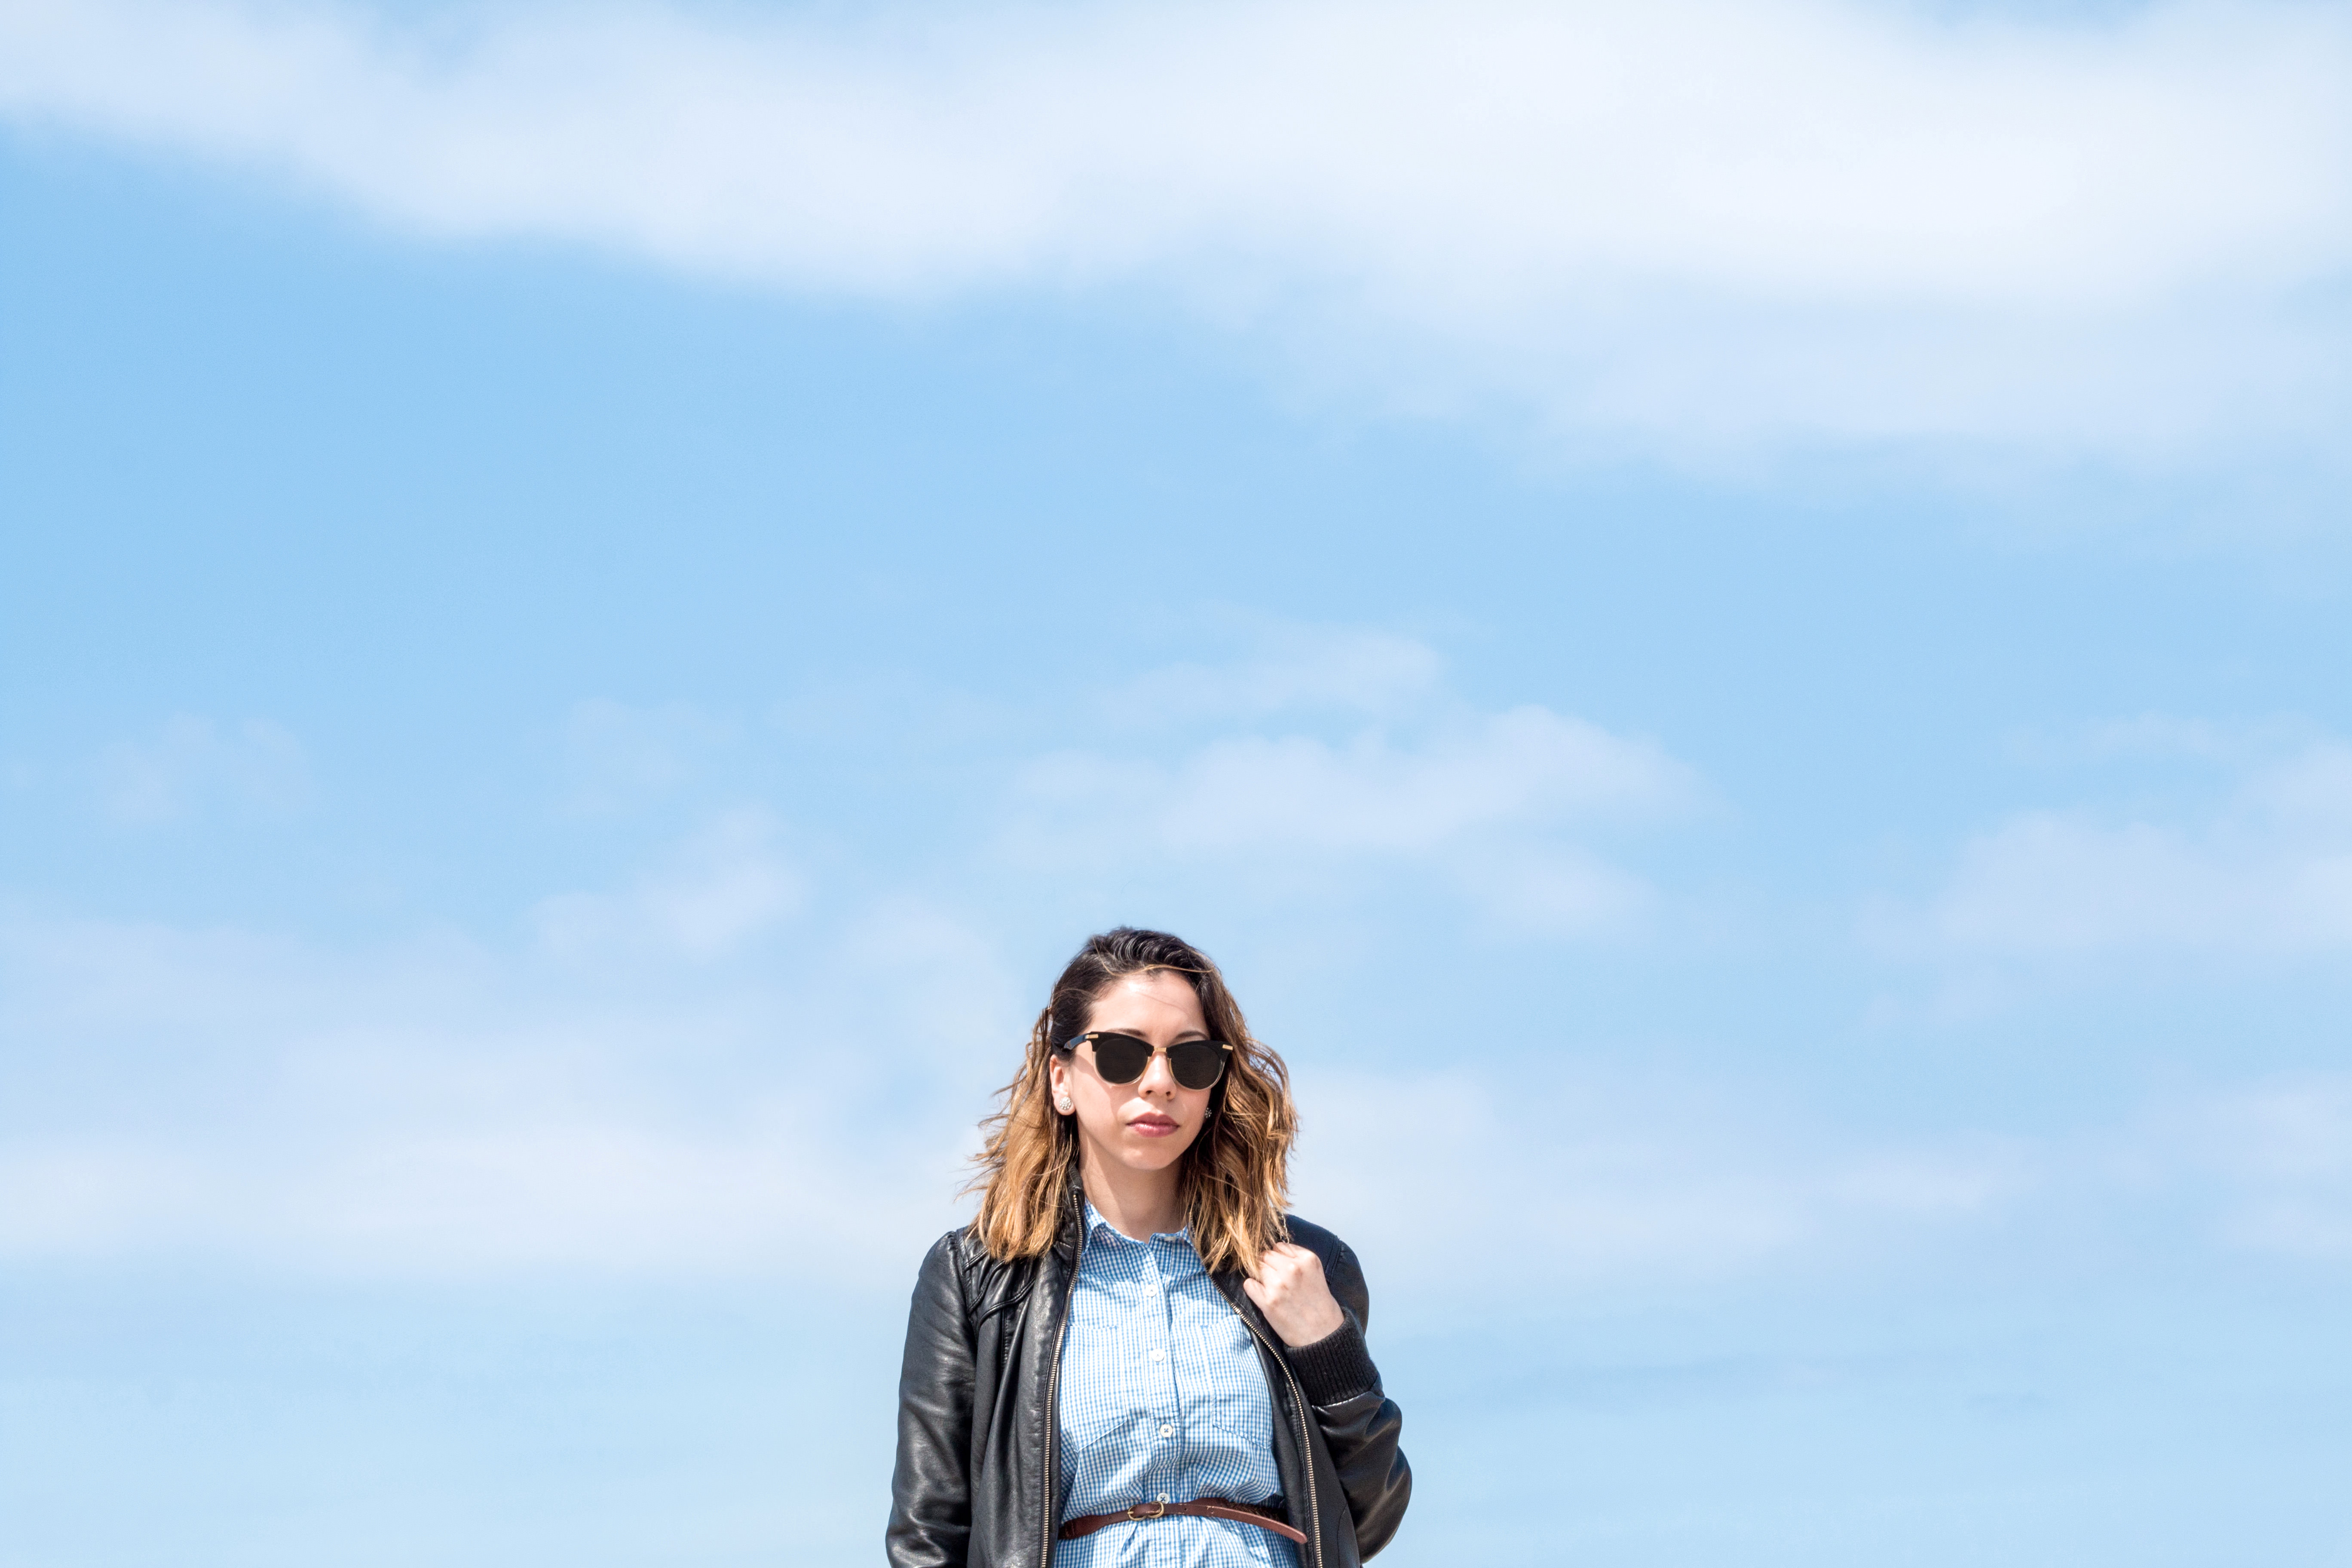
sky, girl, woman, photography, female, model, fashion, blue, photo shoot